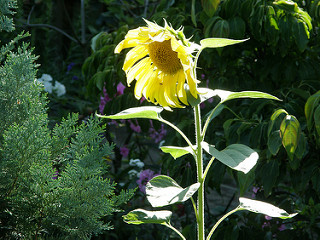
Flower: sunflower